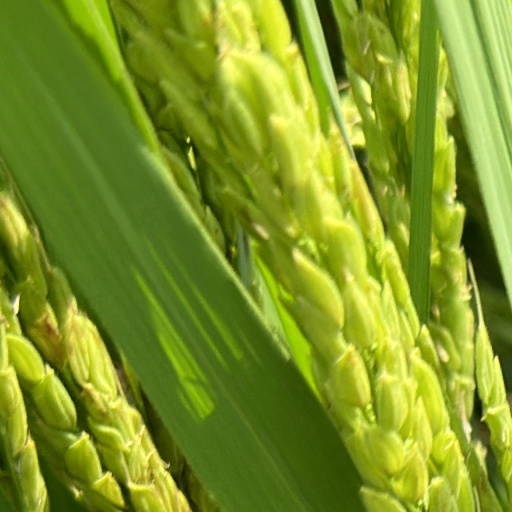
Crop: rice